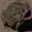
Label: frog